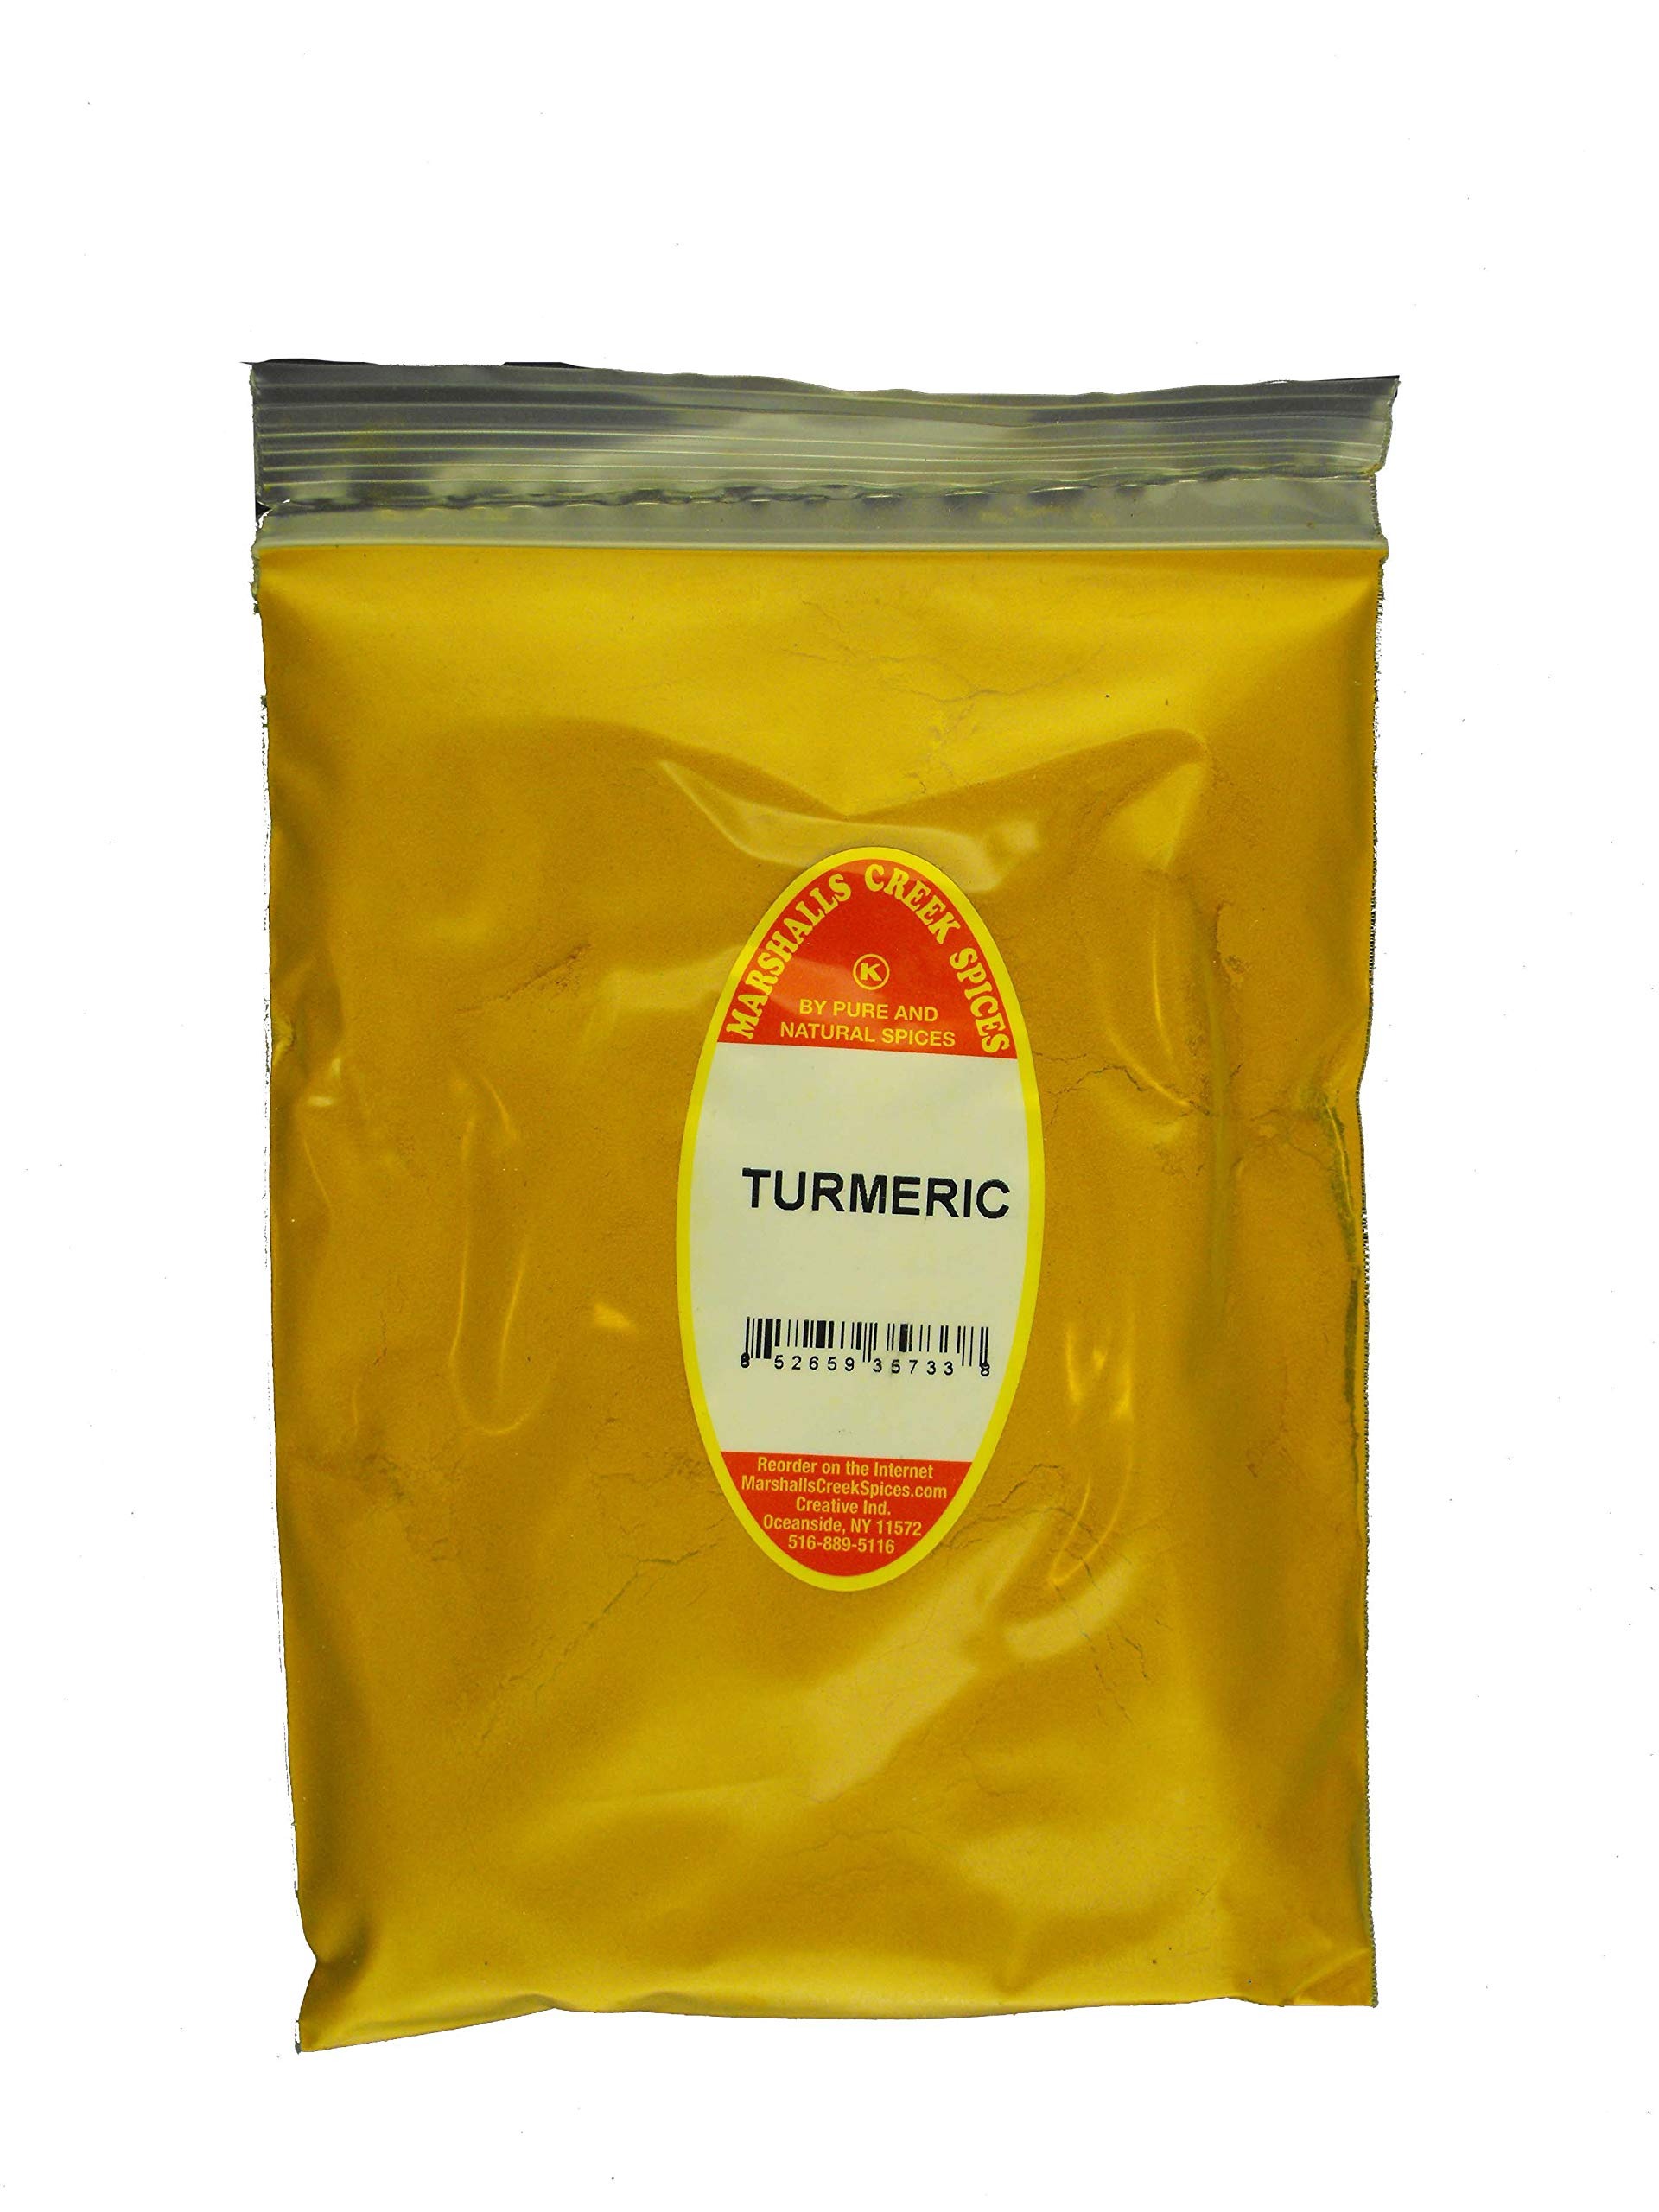
Item Name: Family Size Refill Marshalls Creek Kosher Spices (st36) Turmeric Powder, 32 ounces
Bullet Point 1: Marshalls Creek Spices buys in small quantities and packs weekly providing the freshest spices possible. Fresher spices means more flavor and a longer shelf life.
Bullet Point 2: No Fillers - No MSG
Bullet Point 3: All Natural & Kosher
Bullet Point 4: Our Store On Amazon. Copy & Paste https://www.amazon.com/stores/page/78253499-C1B3-4400-8F47-54B4E41C13D1
Bullet Point 5: Flat Rate Shipping Per Order. No Limit
Product Description: Ingredients; turmeric powder
Value: 32.0
Unit: Ounce

Price: 33.99